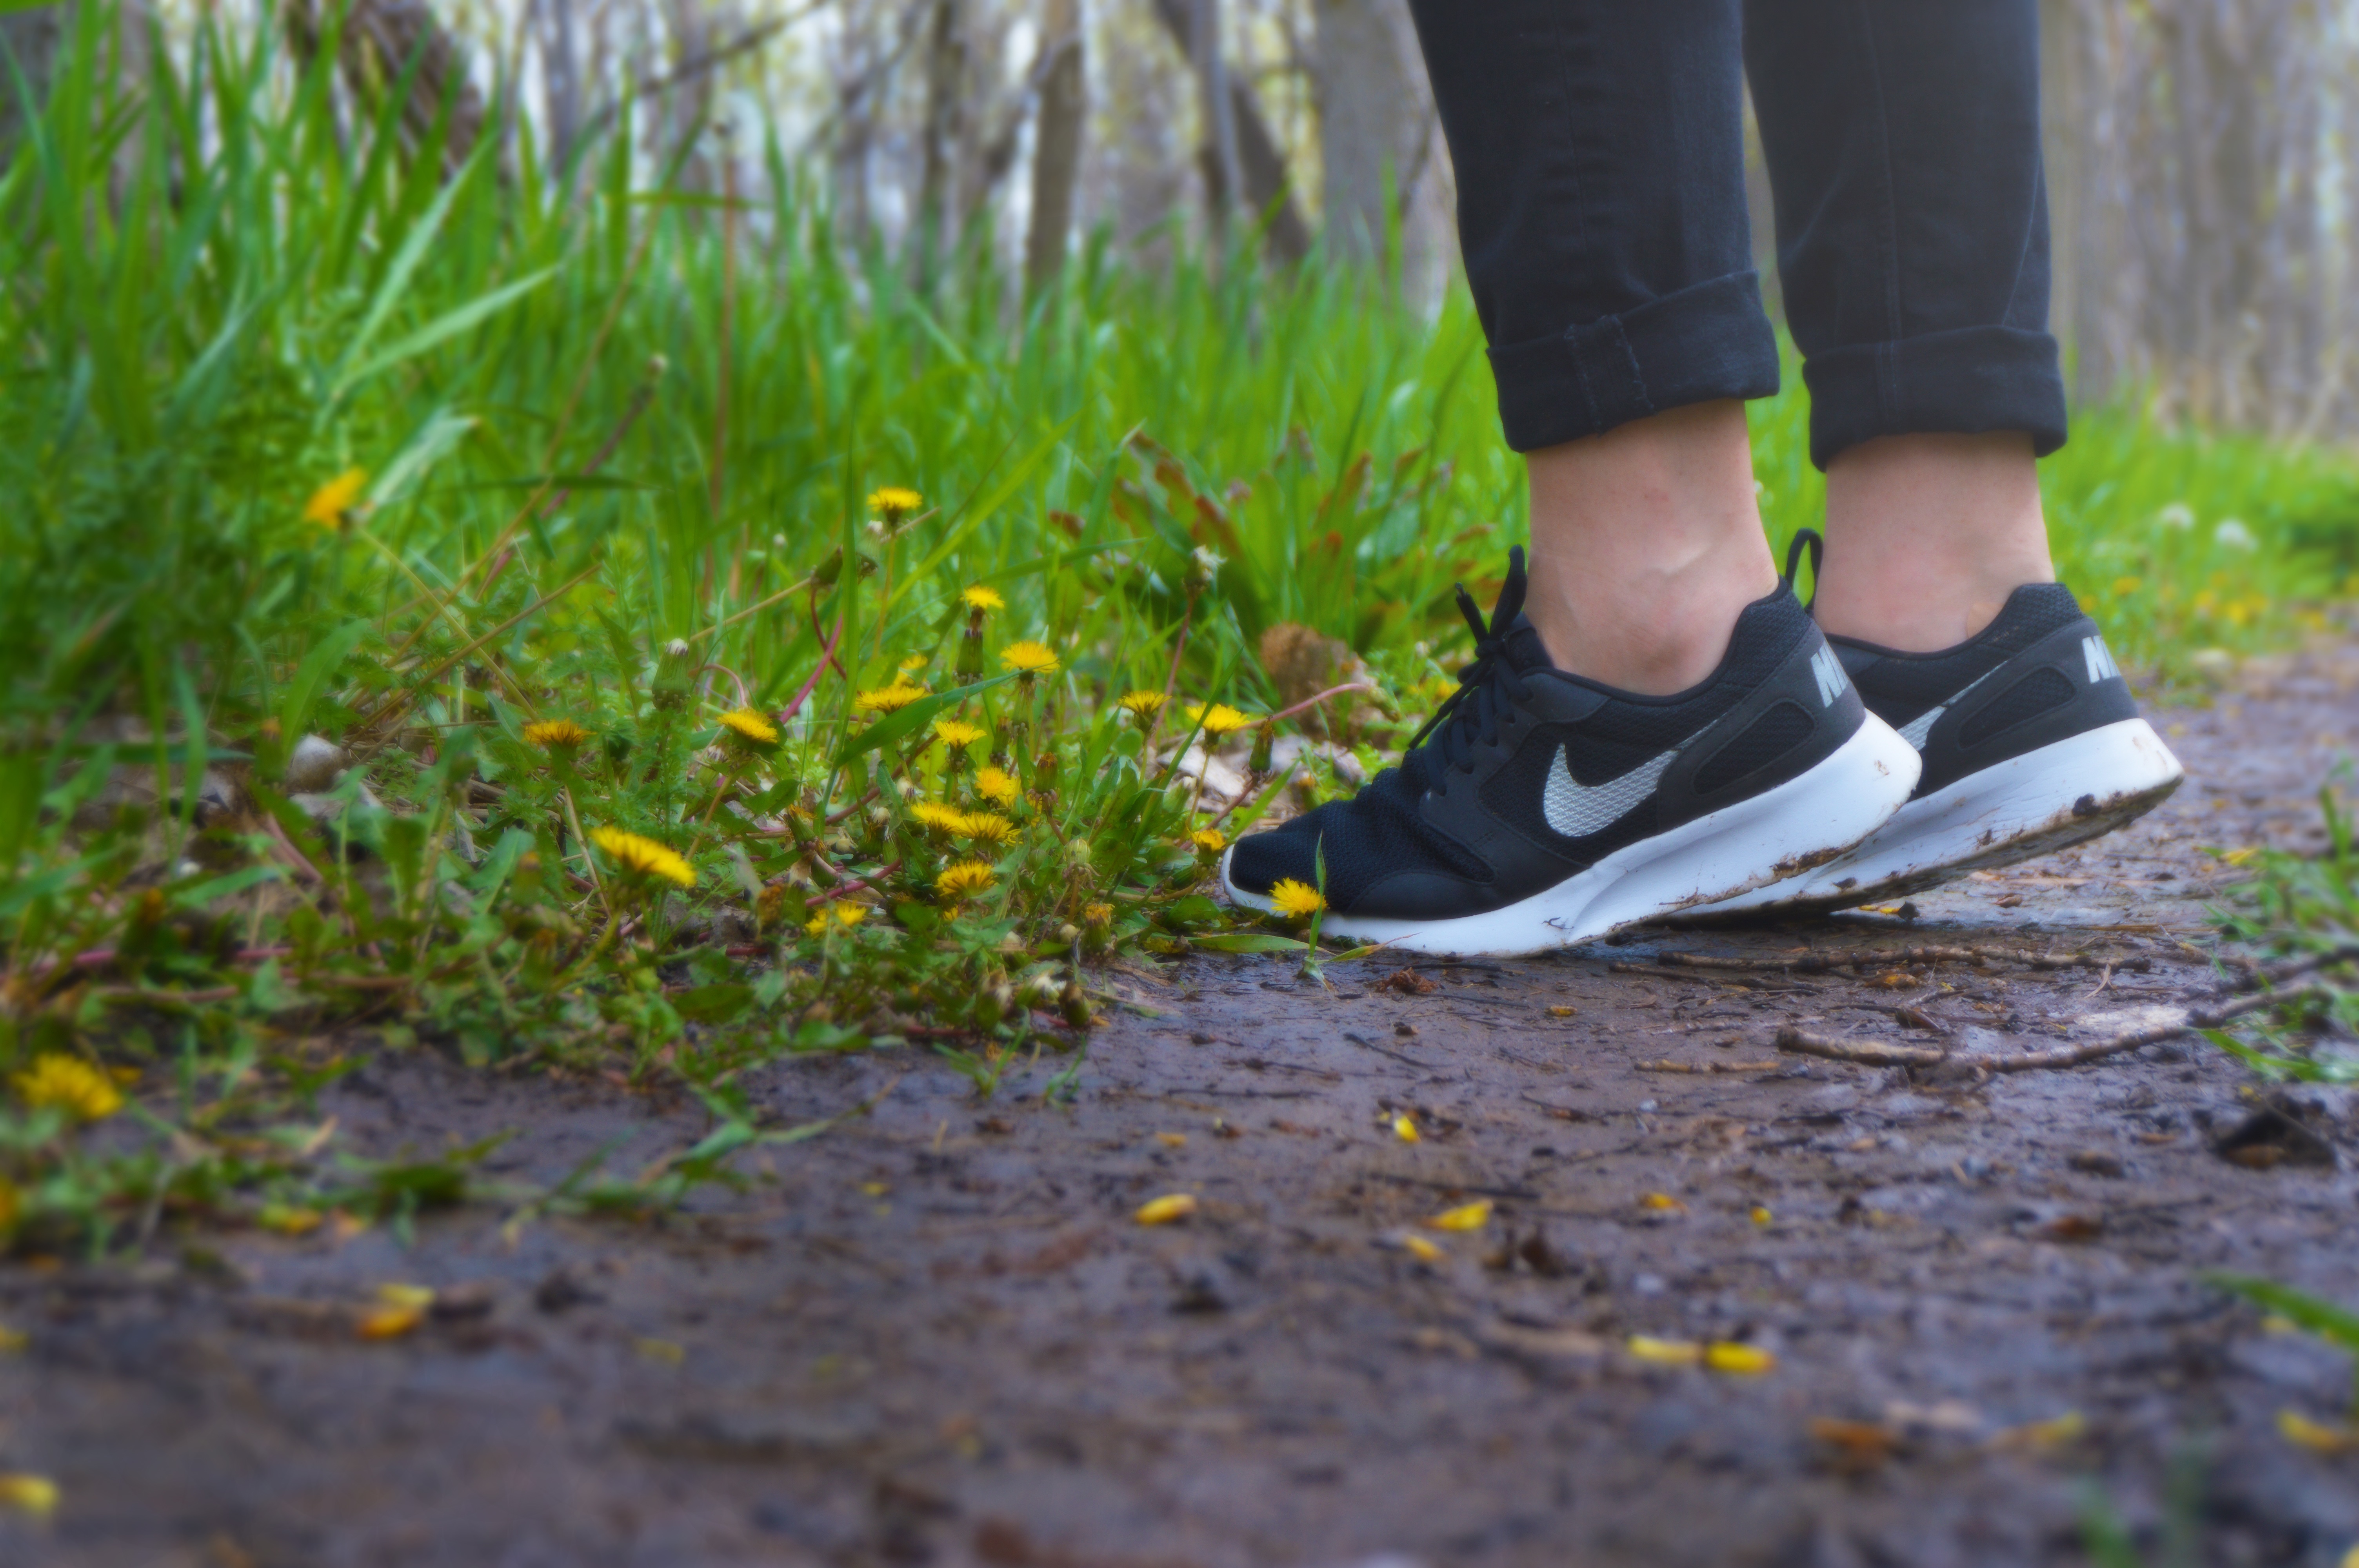
grass, walking, shoe, lawn, running, leg, green, sports, footwear, physical exercise, human action